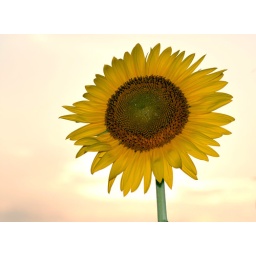
A large yellow sunflower backlit by the sun.